Aleksander Chodkiewicz

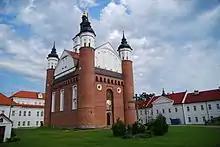
Church of the Annunciation in Supraśl

Already in 1498, Chodkiewicz founded what became the Supraśl Orthodox Monastery in lands inherited from his father. The monastery combines features of fortified churches, Western Gothic and Eastern Byzantine architectures. Polish historian Józef Maroszek argued that this unique blend of the early 16th century was related to attempts to establish a church union between Roman Catholicism and Eastern Orthodoxy. Lithuanian historian Genutė Kirkienė further claimed that Chodkiewicz was a follower of Joseph Bolgarynovich, Metropolitan of Kiev in 1498–1501, who supported the church union as agreed in the Council of Florence—Orthodox would retain their rites and churches, but would be subordinates of the Pope in Rome. After Bolgarynovich's death the union was abandoned at the metropolitan level, but Kirkienė found hints that Supraśl continued the idea locally. The monastery soon was granted the status of lavra—it became an autonomous body with great rights reserved for its founder ("ktetor") and various restrictions placed on the Metropolitan.